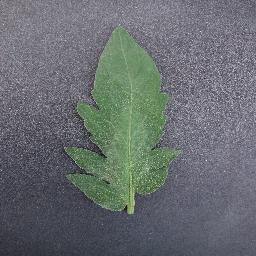
Label: Tomato___healthy